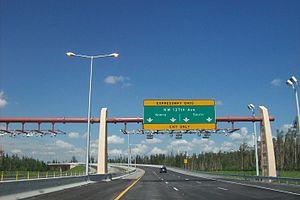
La Florida State Road 836 est une autoroute connectrice de la Floride, située dans la région du grand Miami. Elle est la principale autoroute connectrice du centre-ville de Miami vers l'Aéroport international de Miami ou vers les banlieues ouest de Miami. Également appelée la Dolphin Expressway en raison de l'équipe de football de Miami, elle connecte également à l'interstate 395 vers Miami Beach, où elle est une désignation cachée. D'une longueur d'un peu plus de 15 miles, elle possède quelques sections à péage dans les deux directions.